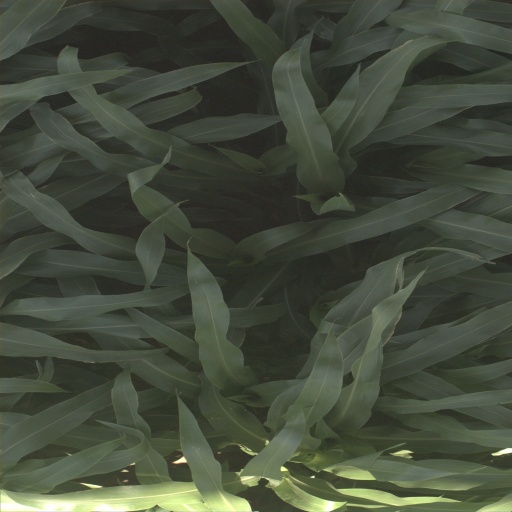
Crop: sorghum